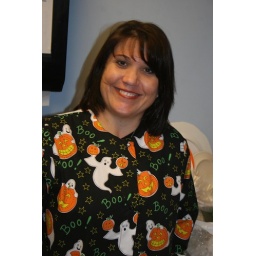
Heathers original costume was little white lies. She wore all black and had lillte white lie quotes taped all over her.